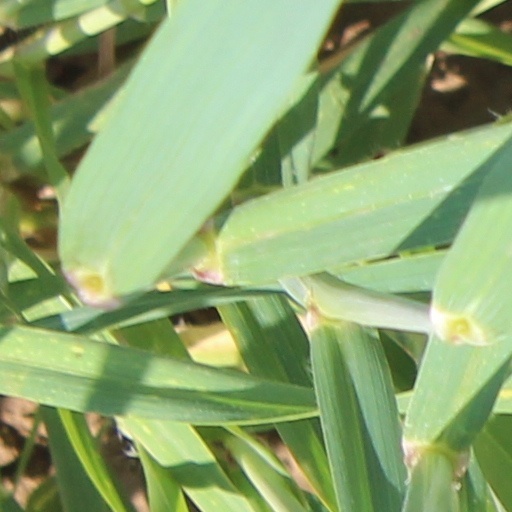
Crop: wheat